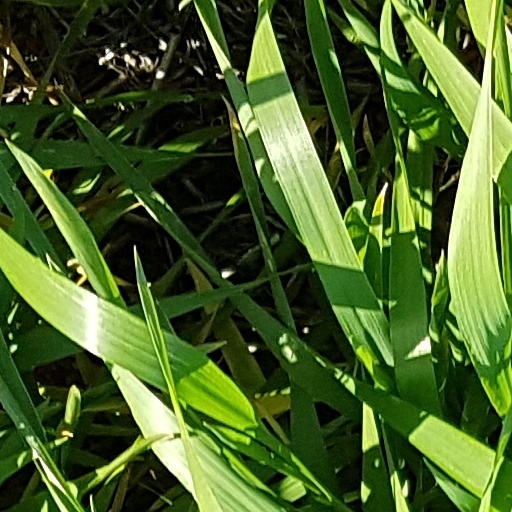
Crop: wheat